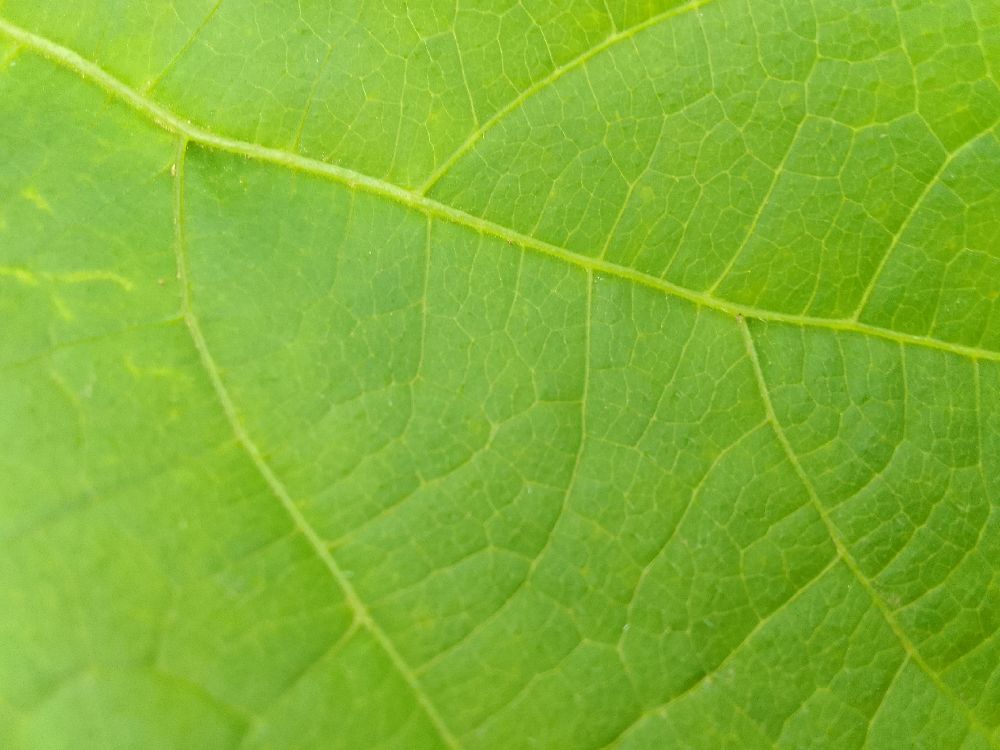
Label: healthy